Polka

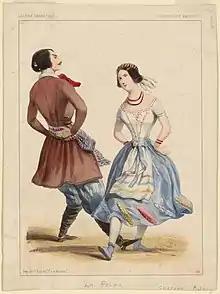
A polka dance

Polka is a dance style and genre of dance music in originating in nineteenth-century Bohemia, now part of the Czech Republic. Though generally associated with Czech and Central European culture, polka is popular throughout Europe and the Americas.